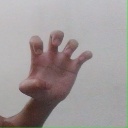
अक्षर: झ